Question: Please indicate a possible affordance area of beat_drum that can be used for striking
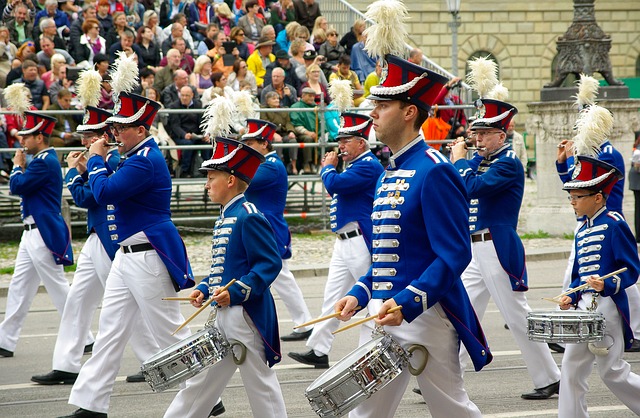
Answer: [140.5, 328.5, 212.5, 368.5]